Veera Kannadiga

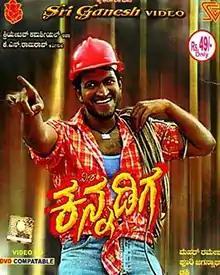
DVD cover

Veera Kannadiga is a 2004 Indian Kannada-language masala film directed by debutant Meher Ramesh from a story written by Puri Jagannadh who simultaneously shot the film in Telugu as "Andhrawala" starring Jr. NTR. The film stars Puneeth Rajkumar and Anita Hassanandani in the lead roles.